Malayala Rajyam

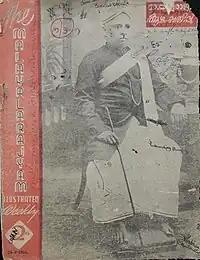
Cover of the 1951 June edition of "Malayala Rajyam" weekly

Malayala Rajyam was a Malayalam-language newspaper founded by K. G. Shankar in 1929 in Quilon, Travancore. Its main aim was to support the Indian independence movement and the activities of Indian National Congress. It became a daily in 1931 and was amongst the earliest daily morning newspapers in Kerala. The newspaper featured despatches from the Associated Press of India and Reuters as well as news pictures fed by international photo agencies. It had modern printing equipment and even operated a bus service to distribute the copies to agents on time. The news agency Keralapress was established in 1930 in Madras and served as a mail service giving news about Malayali activities in Madras to "Malayala Rajyam".